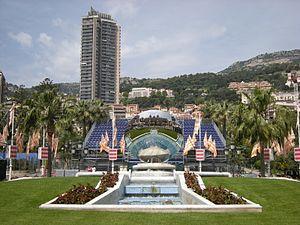
La Tour Le Millefiori est un gratte-ciel situé dans la principauté de Monaco. Il s'agit à l'époque de ne pas dépasser cette hauteur comme ce sera ensuite le cas pour la Tour L'Annonciade, plus haut gratte-ciel de Monaco. En réalité la tour prévue pour 111 m mesure 5,60 mètres de plus soit 116,60 m, du à la configuration du terrain et aux couches géologiques plus fragiles que prévues. À l'époque, du point de vue du droit, il fut impossible de déclarer la véritable hauteur de la tour. La hauteur de 111 mètres a été retenue afin d'éviter des problèmes juridiques. Il fut également impossible de s'arrêter à 111 m sans sacrifier deux étages. Le promoteur n'y aurait pas survécu en raison du financement prévisionnel et du prix du mètre-carré en Principauté. Depuis 2009, la hauteur n'est plus aussi réglementée à Monaco. La hauteur de la Tour Millefiori reste pourtant officiellement de nos jours à 111 m.